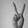
ASL letter: V